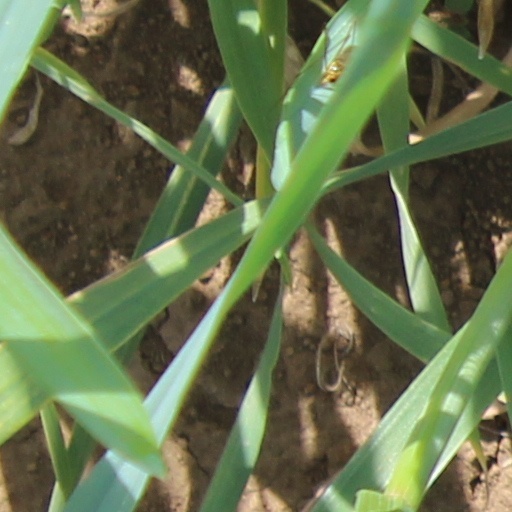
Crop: wheat